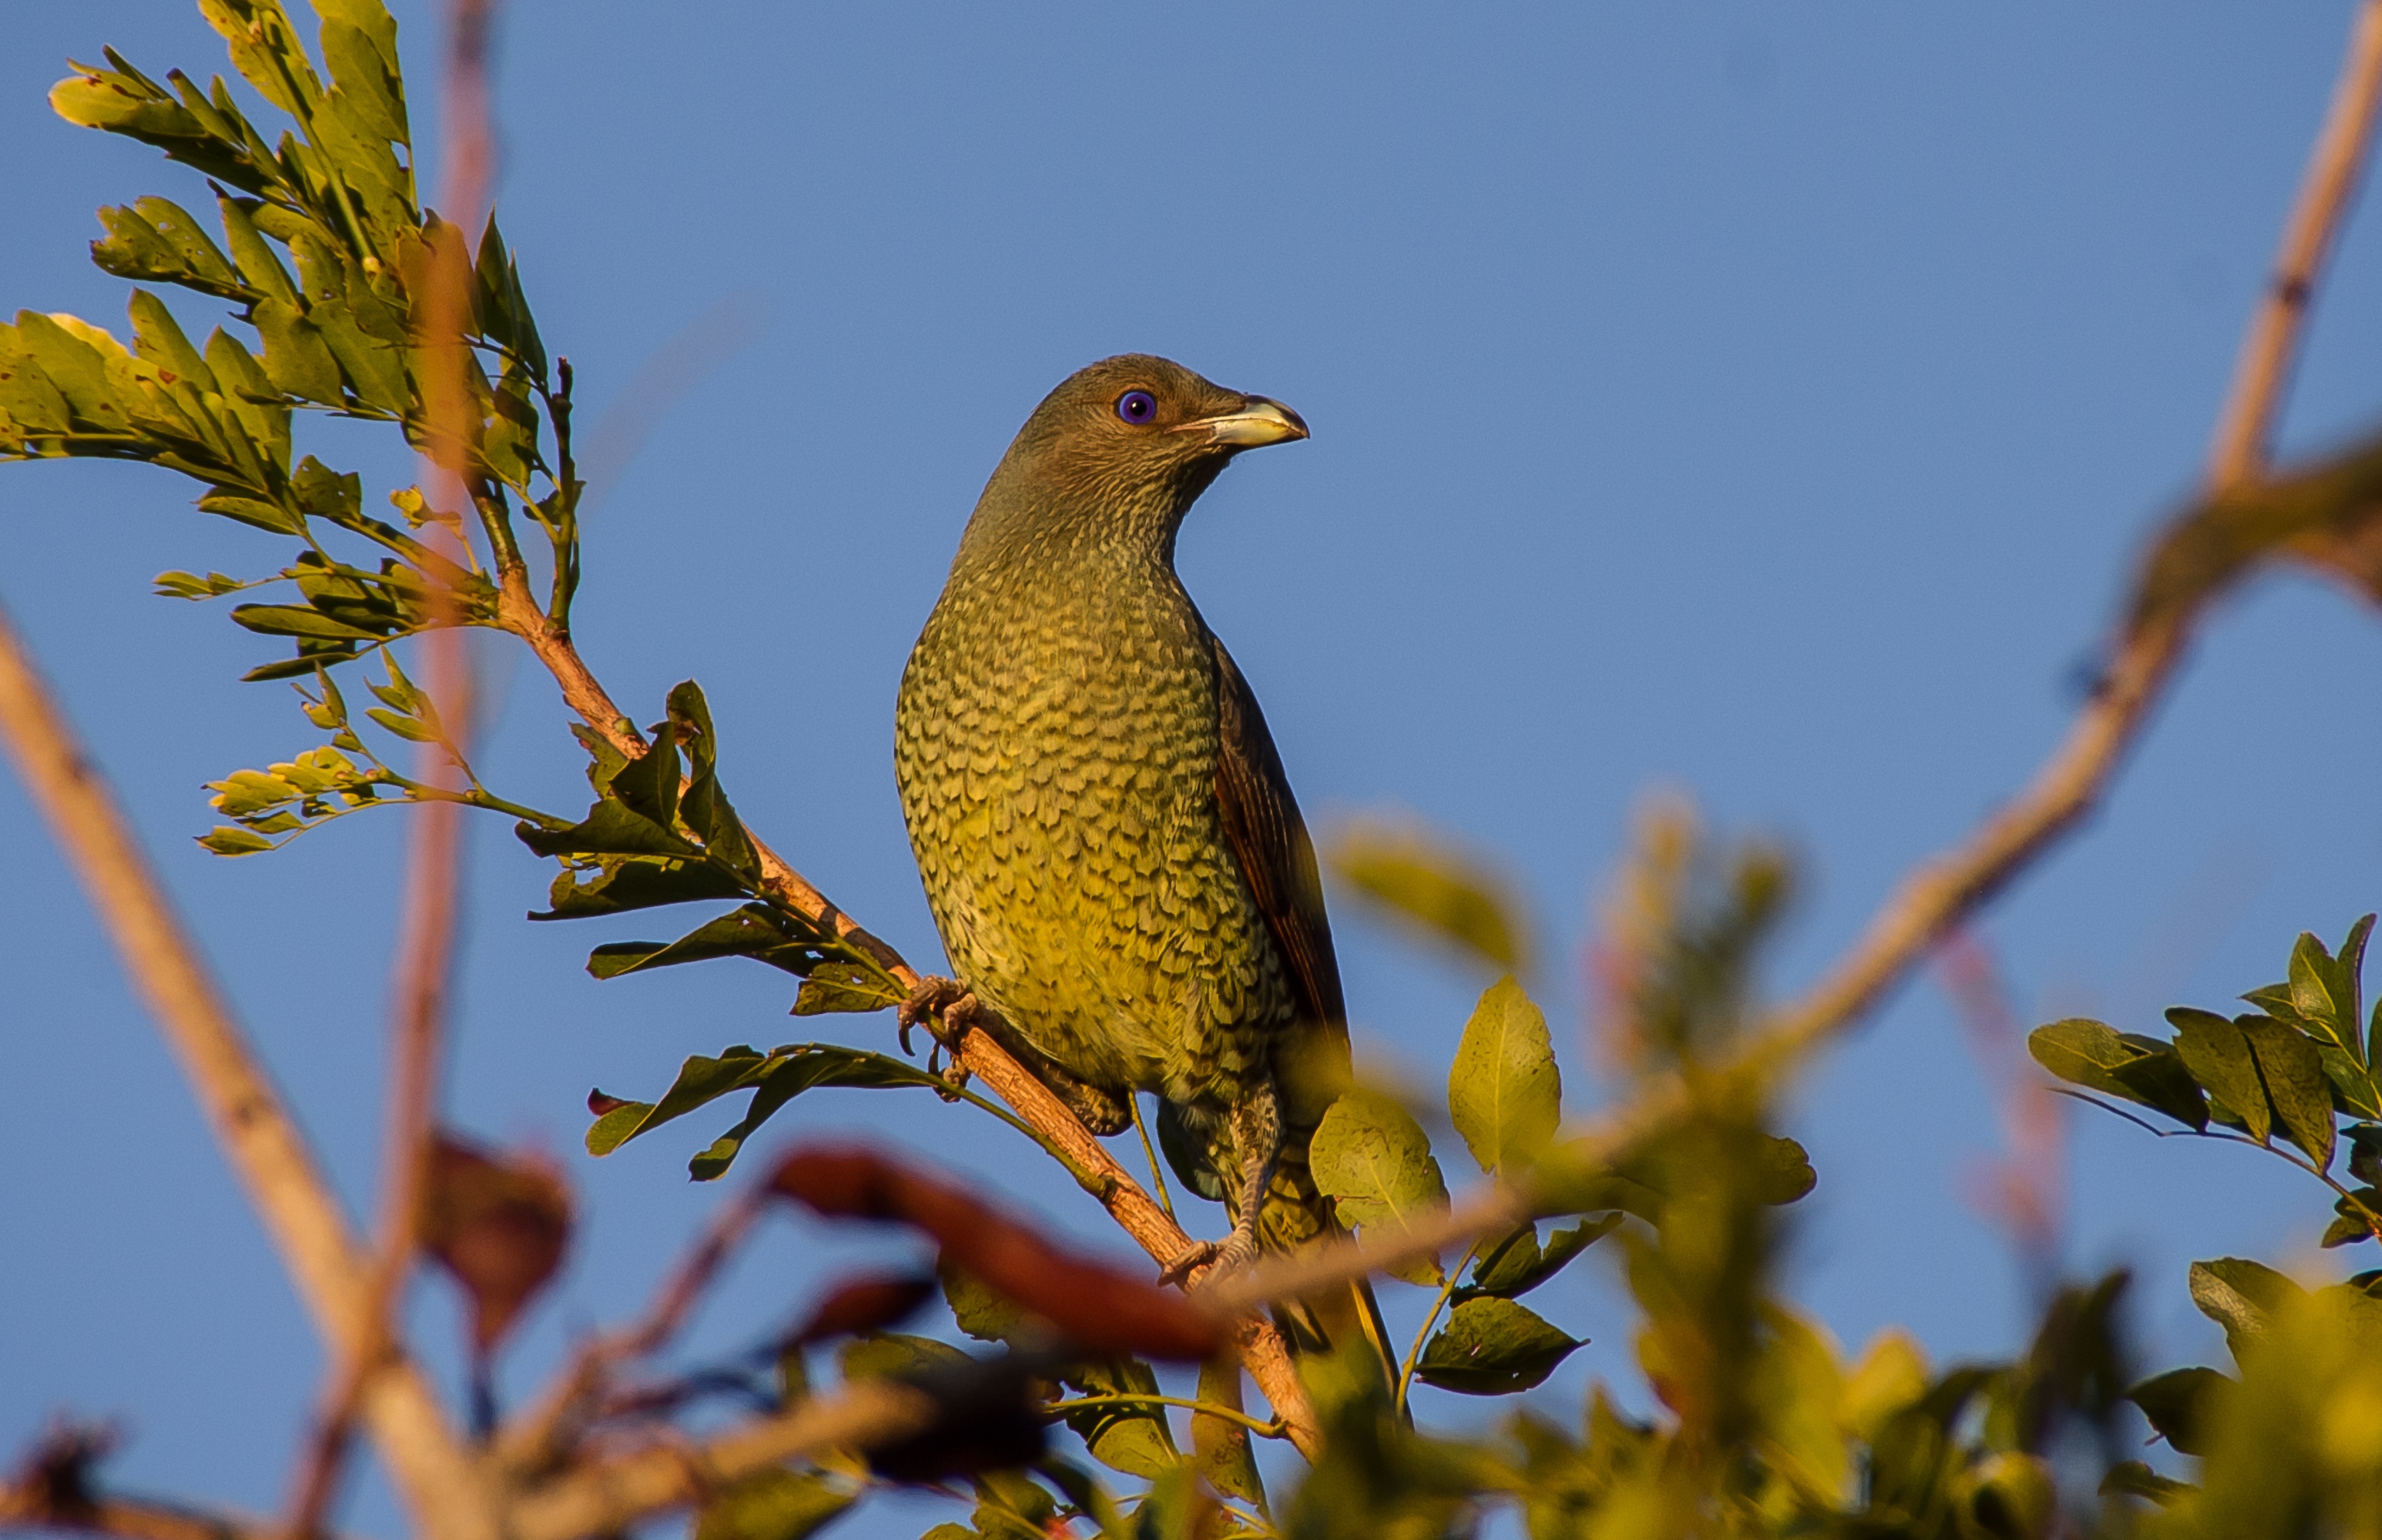
nature, branch, bird, leaf, flower, female, wildlife, wild, green, beak, autumn, yellow, flora, fauna, blue sky, australia, native, vertebrate, queensland, speckled, blue eyes, perching bird, satin bowerbird, ptilonorhynchus violaceus